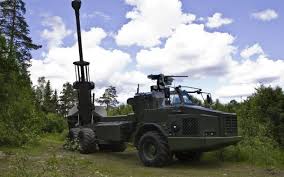
Label: 2S19_MSTA